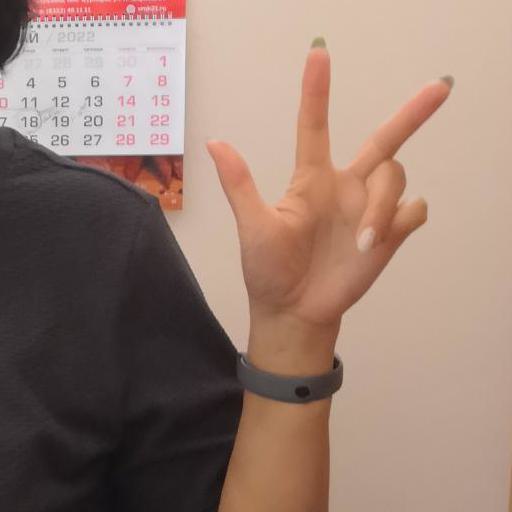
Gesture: three2